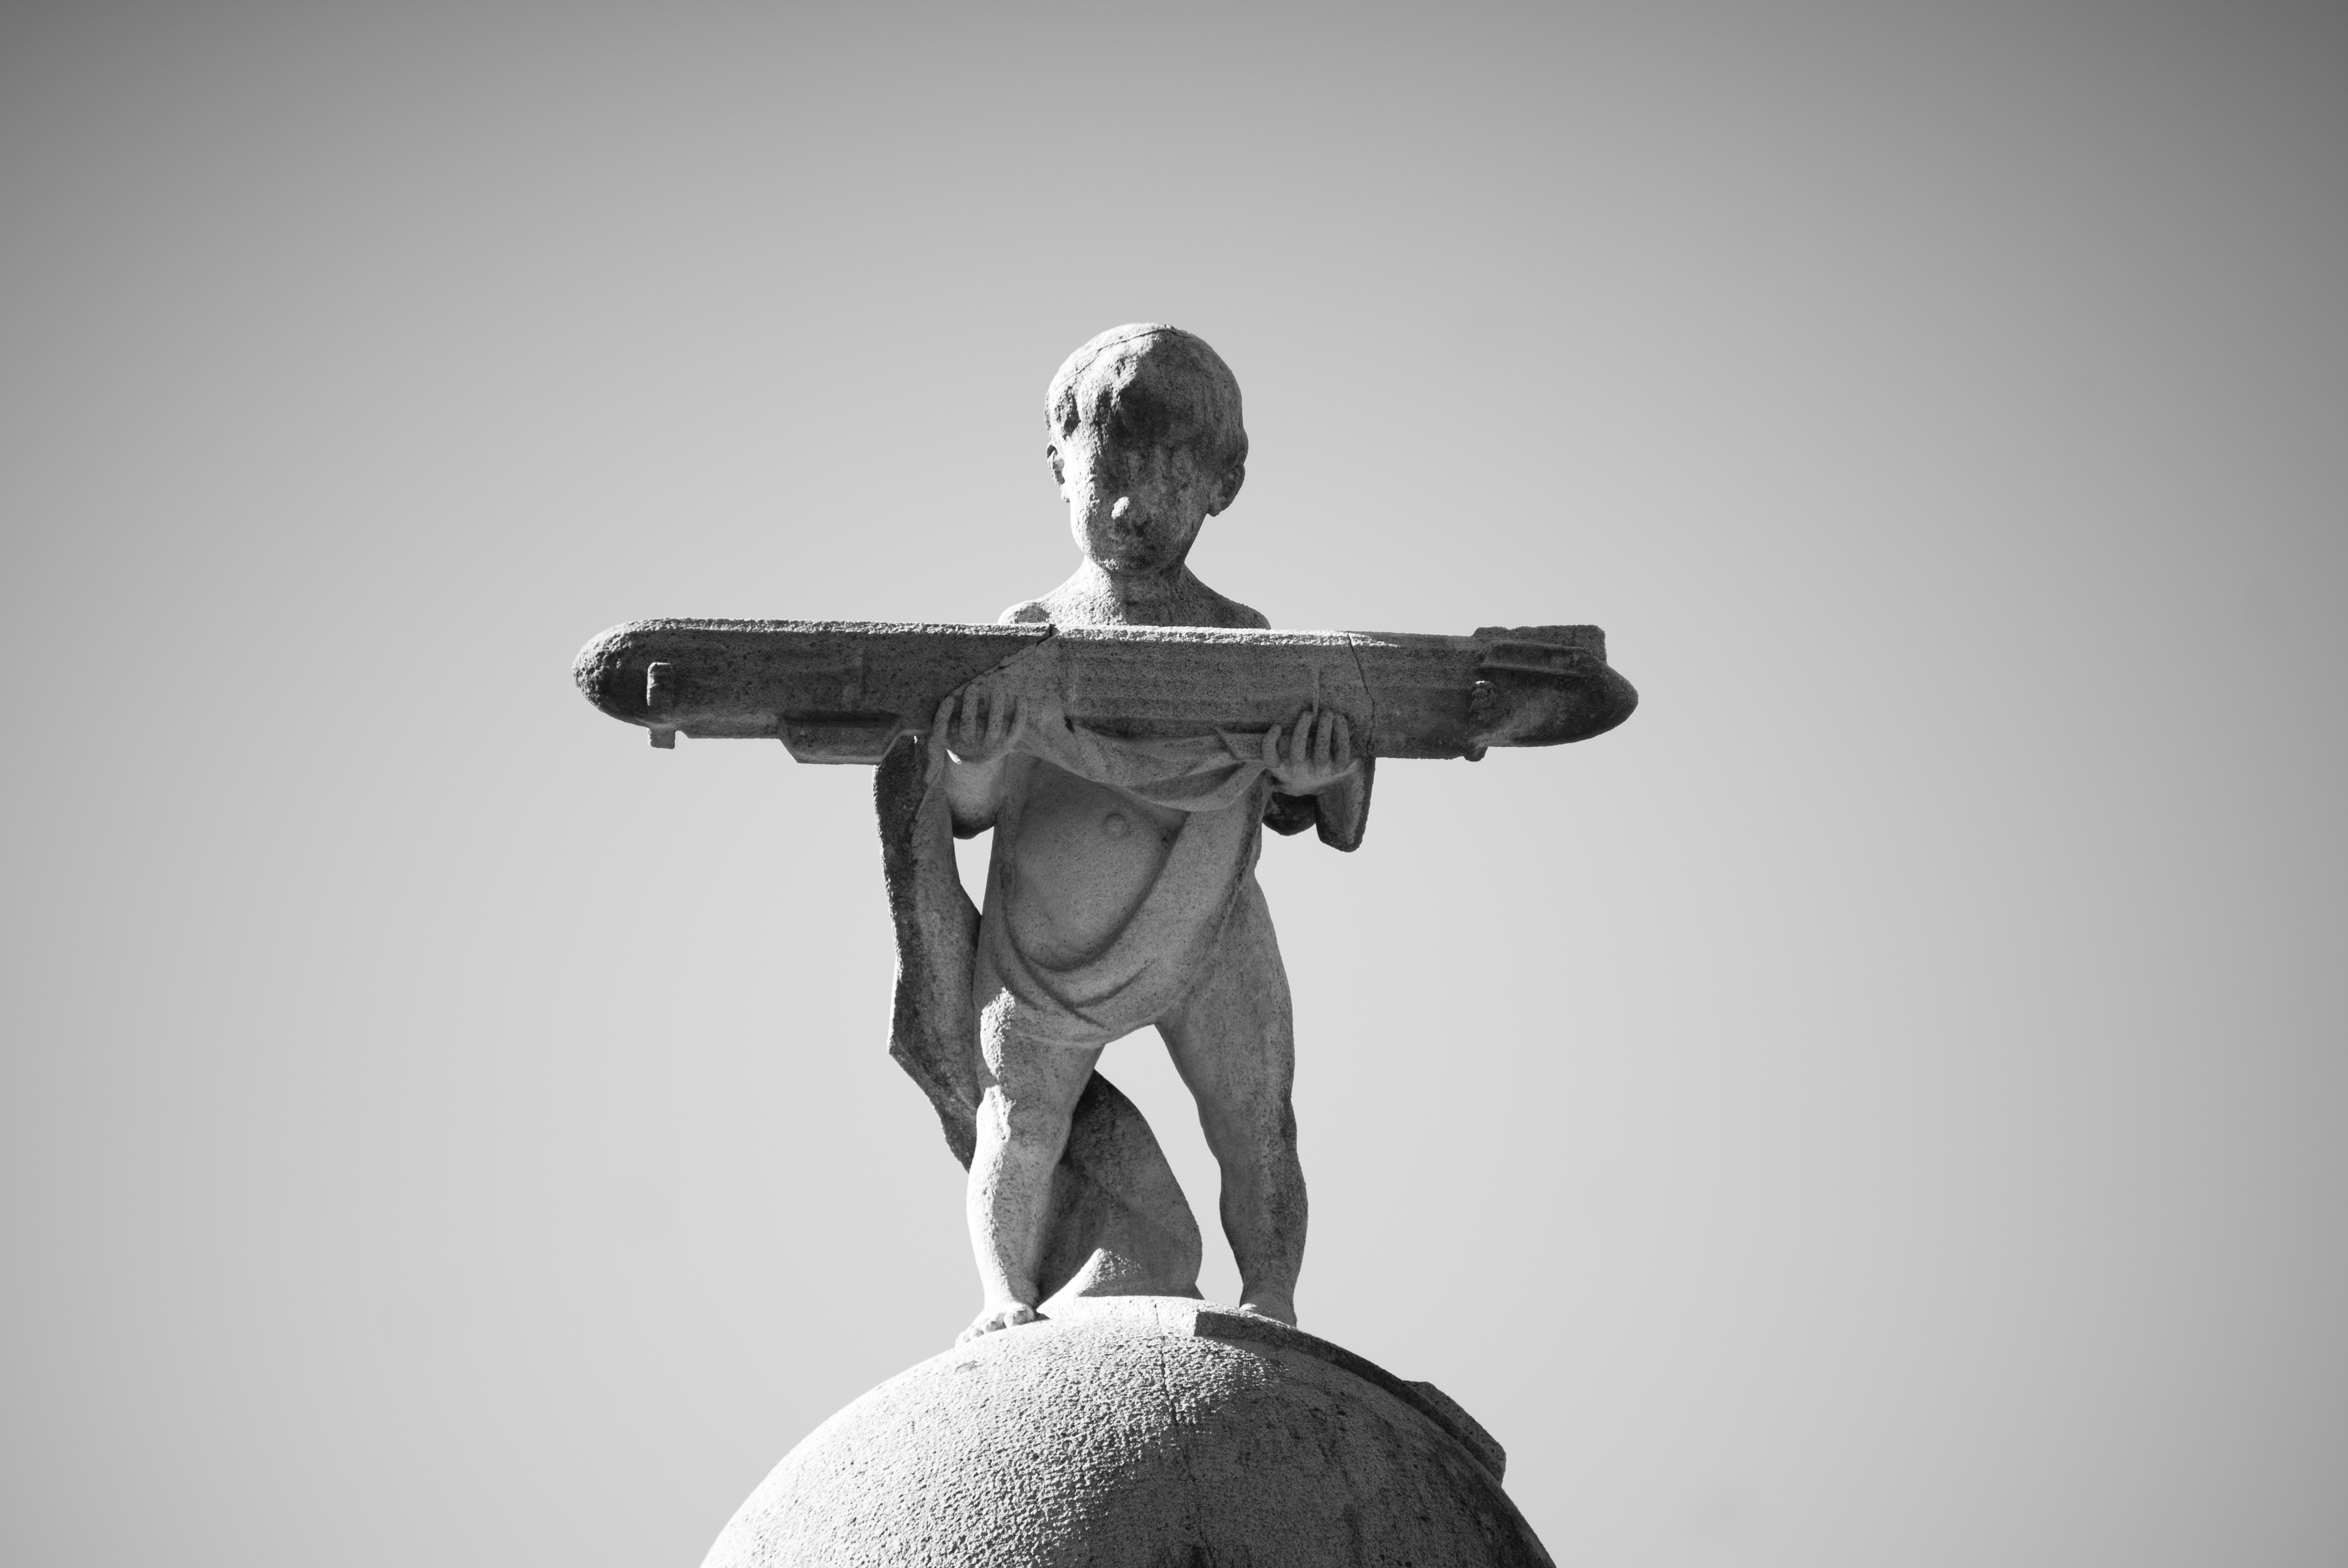
black and white, white, photography, monument, statue, symbol, black, monochrome, sculpture, art, photograph, image, monochrome photography, human positions